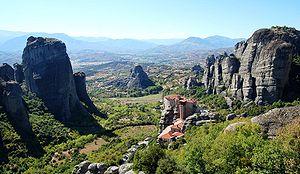
Les Météores sont une formation géologique du nord de la Grèce, en Thessalie, dans la vallée du Pénée. Ils abritent des monastères chrétiens orthodoxes perchés au sommet de falaises et pitons rocheux gris, sculptés par l'érosion.